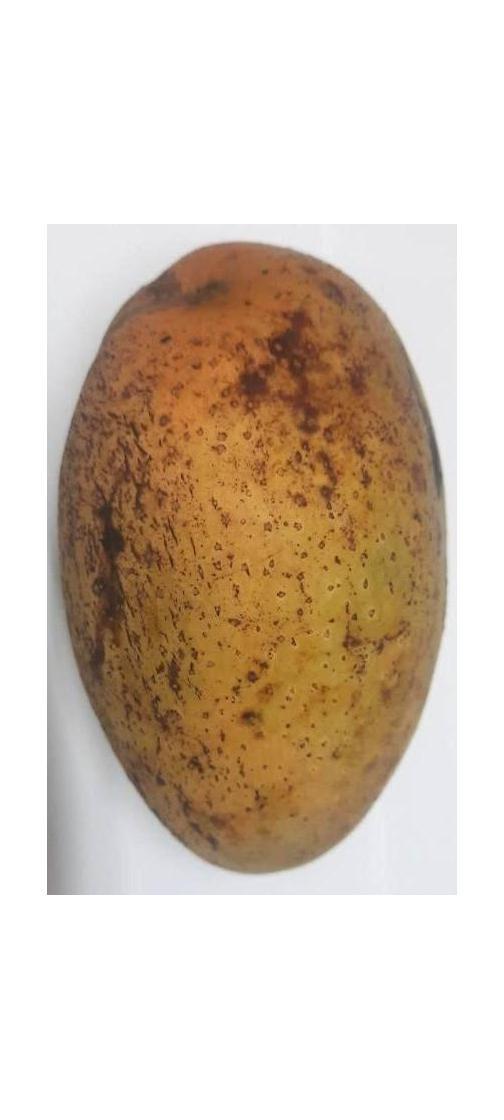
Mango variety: Ashshina Classic